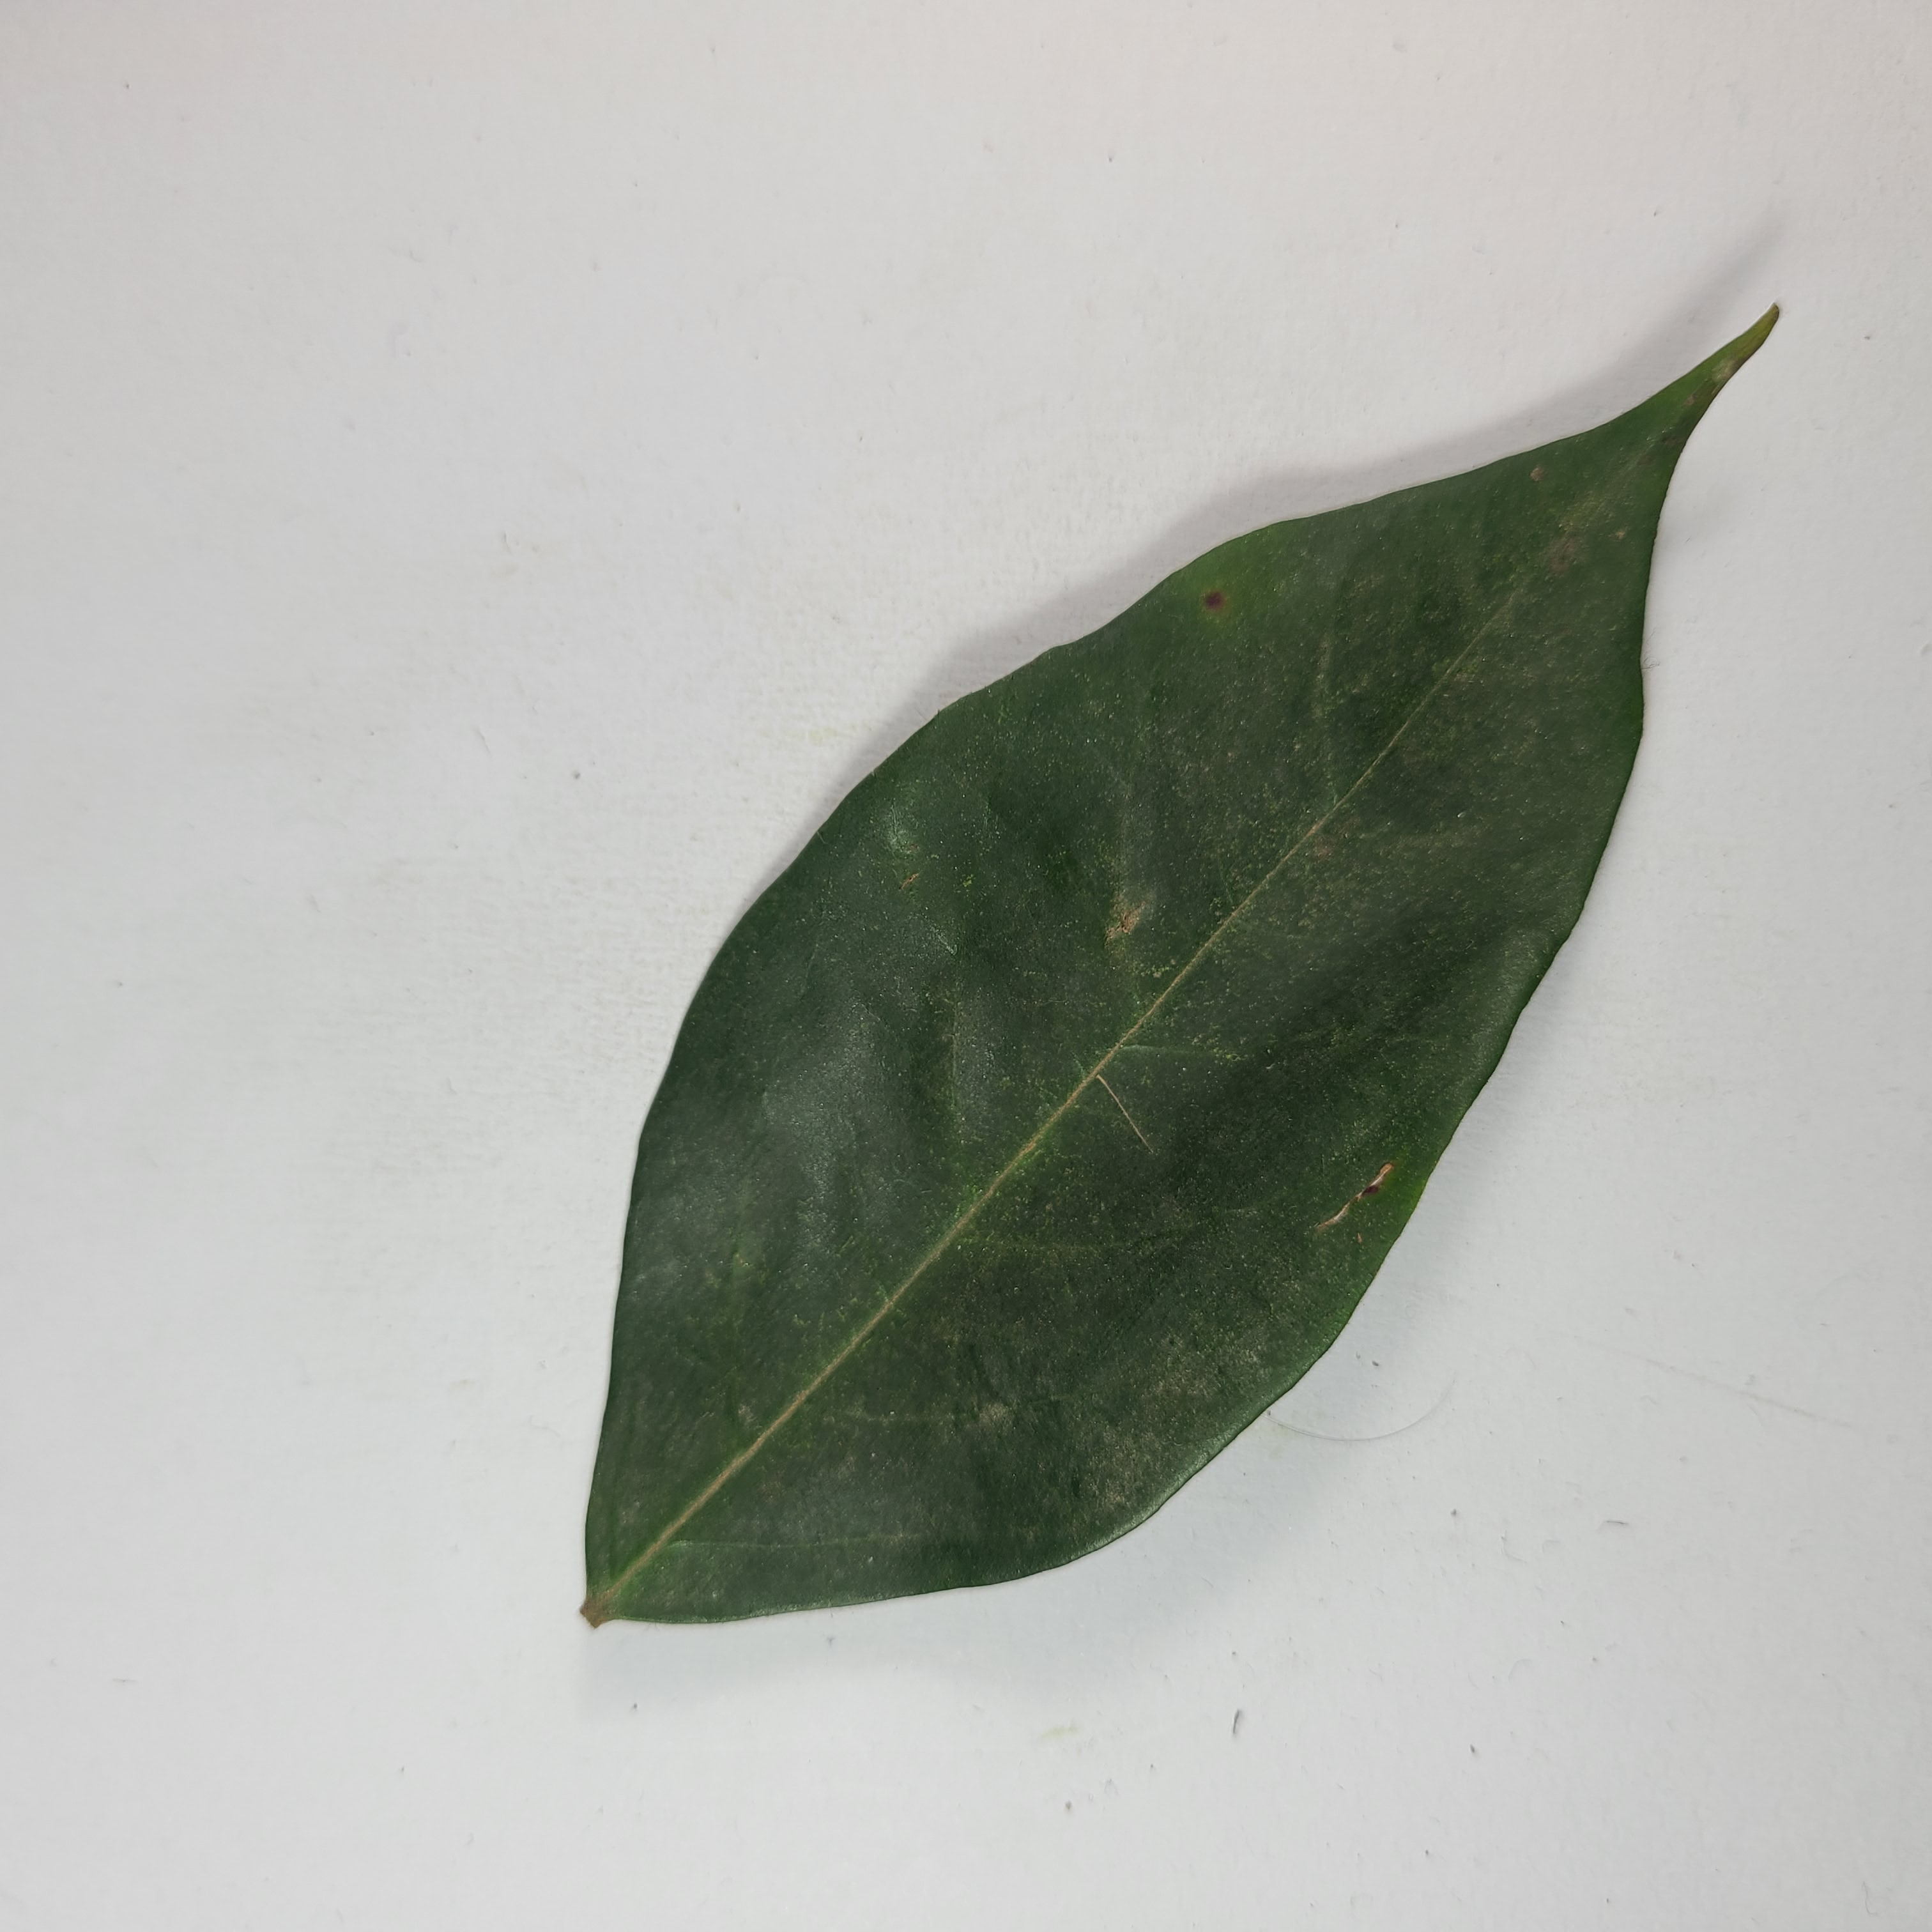
Label: Healthy Leaves